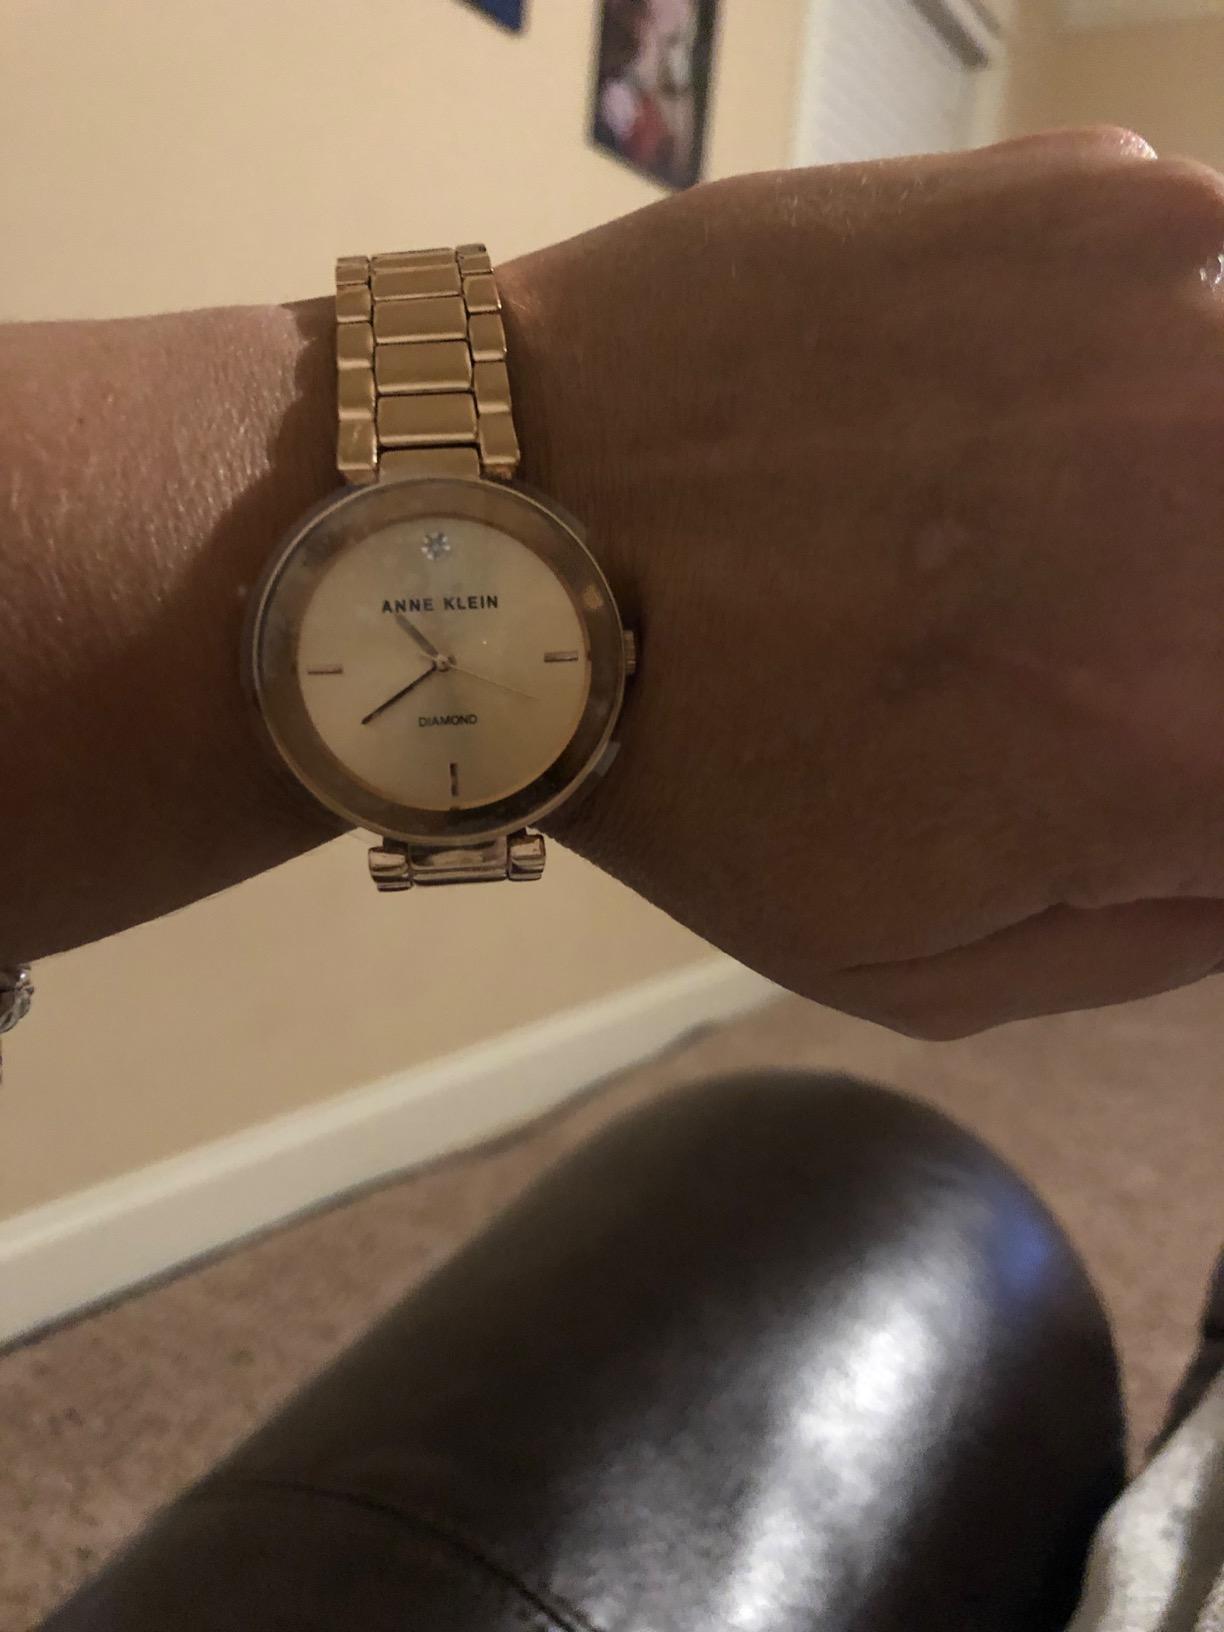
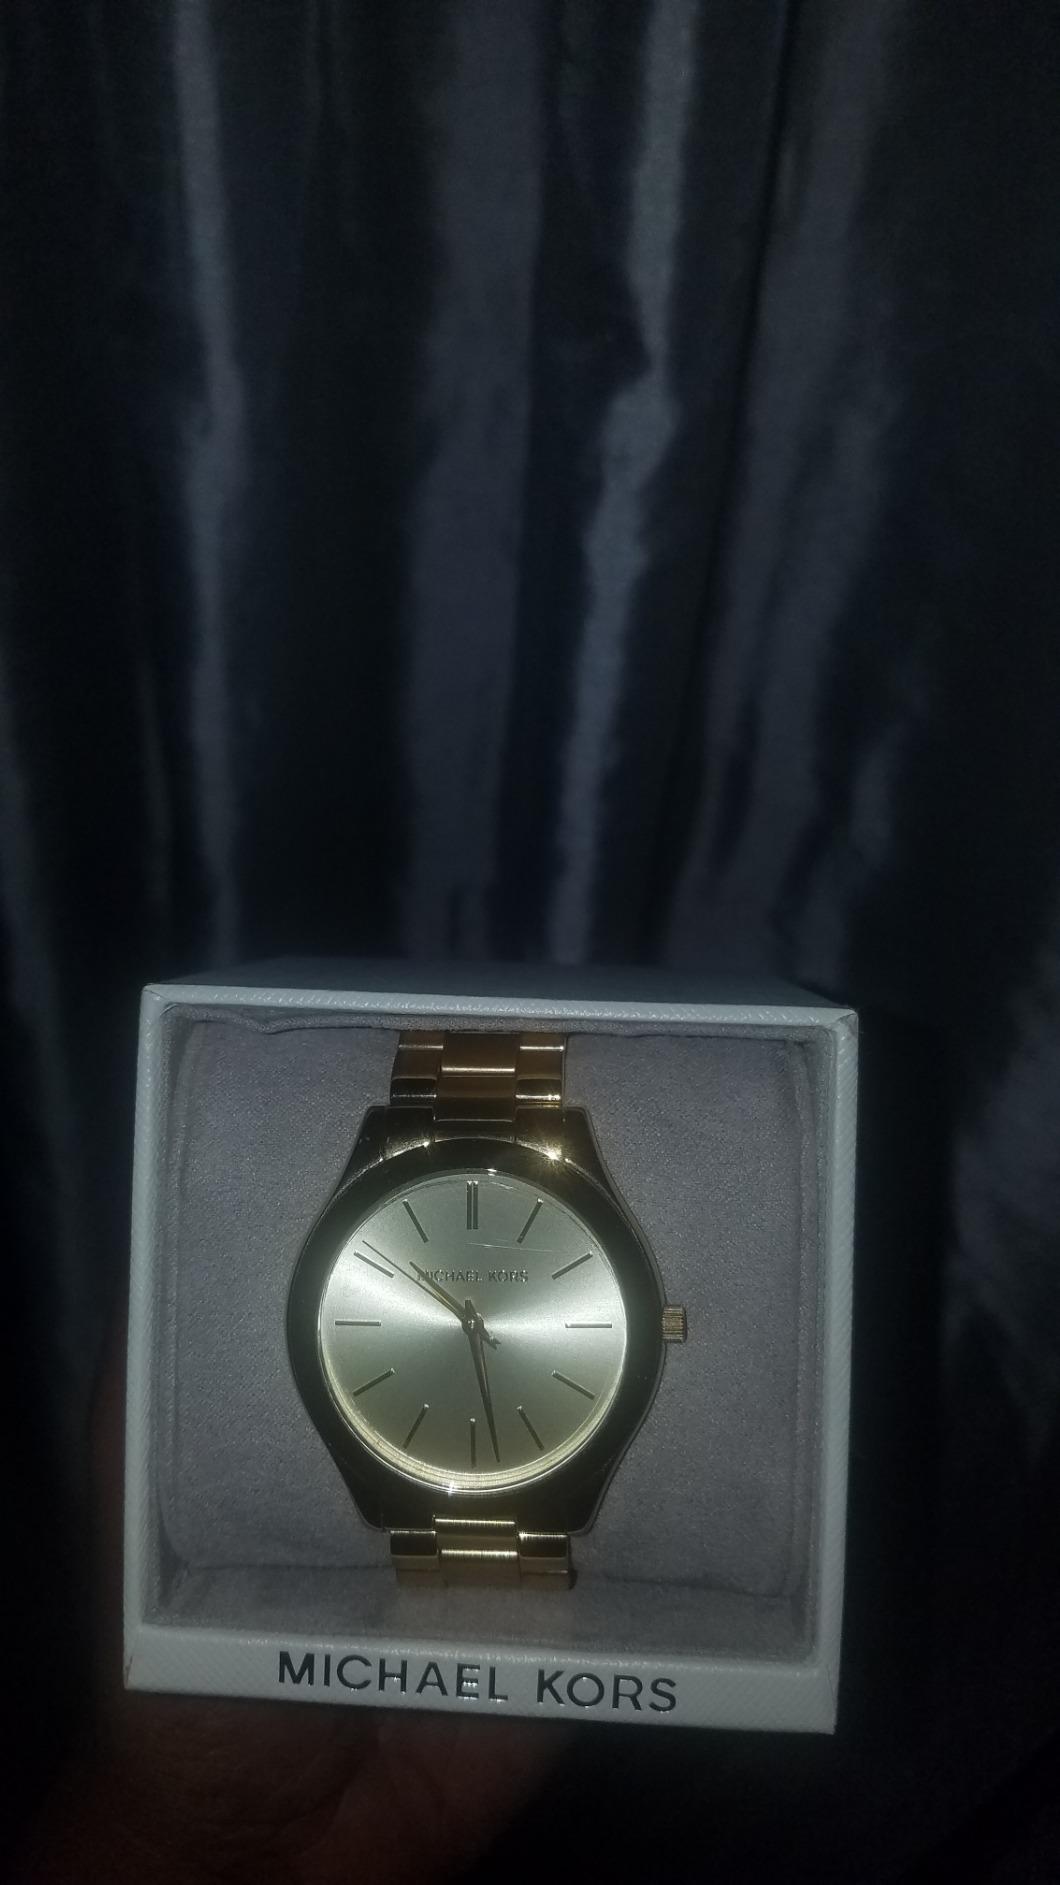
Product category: accessories_watch
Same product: no